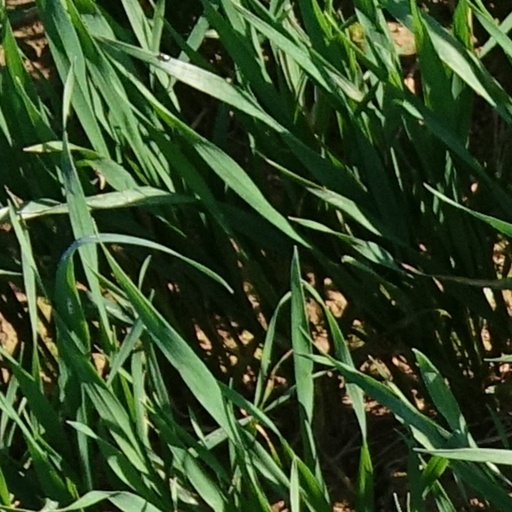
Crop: wheat